Bullock's oriole

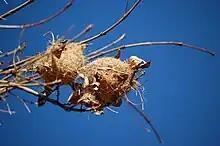
Bullock's oriole nests near San Jose, California

Bullock's orioles are seasonally monogamous. The breeding season typically lasts from May until July. The exact timing of the beginning of the breeding season tends to vary geographically; in general, breeding begins later in the northernmost and westernmost portions of its geographic range. Mated pairs of Bullock's orioles cooperate to weave deep, pendant baskets in which are deposited between three and six eggs, though females tend to do much of the work. The nest is woven of plant fibers, primarily bark and fine grass fiber, though animal hair is also commonly used. The nest is lined with down, hair, and moss.